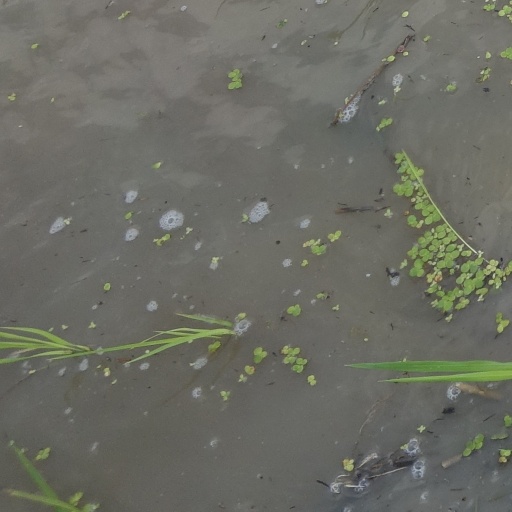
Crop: rice